History of St Neots

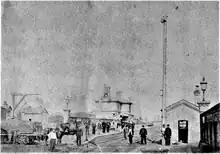
St Neots railway station just after opening in 1850

In the 18th century new ideas and ways of life began to develop, and the pace quickened as the decades passed. The roads that were adequate for static populations in the sixteenth century, were becoming a hindrance to the commercial progress. Local people were responsible for the maintenance, but "That a route connecting two great towns which have a large and thriving trade with each other should be maintained at the cost of the rural population scattered between them is obviously unjust." While stagecoaches catch the imagination, it must be remembered that slow goods carts formed a considerable traffic also.